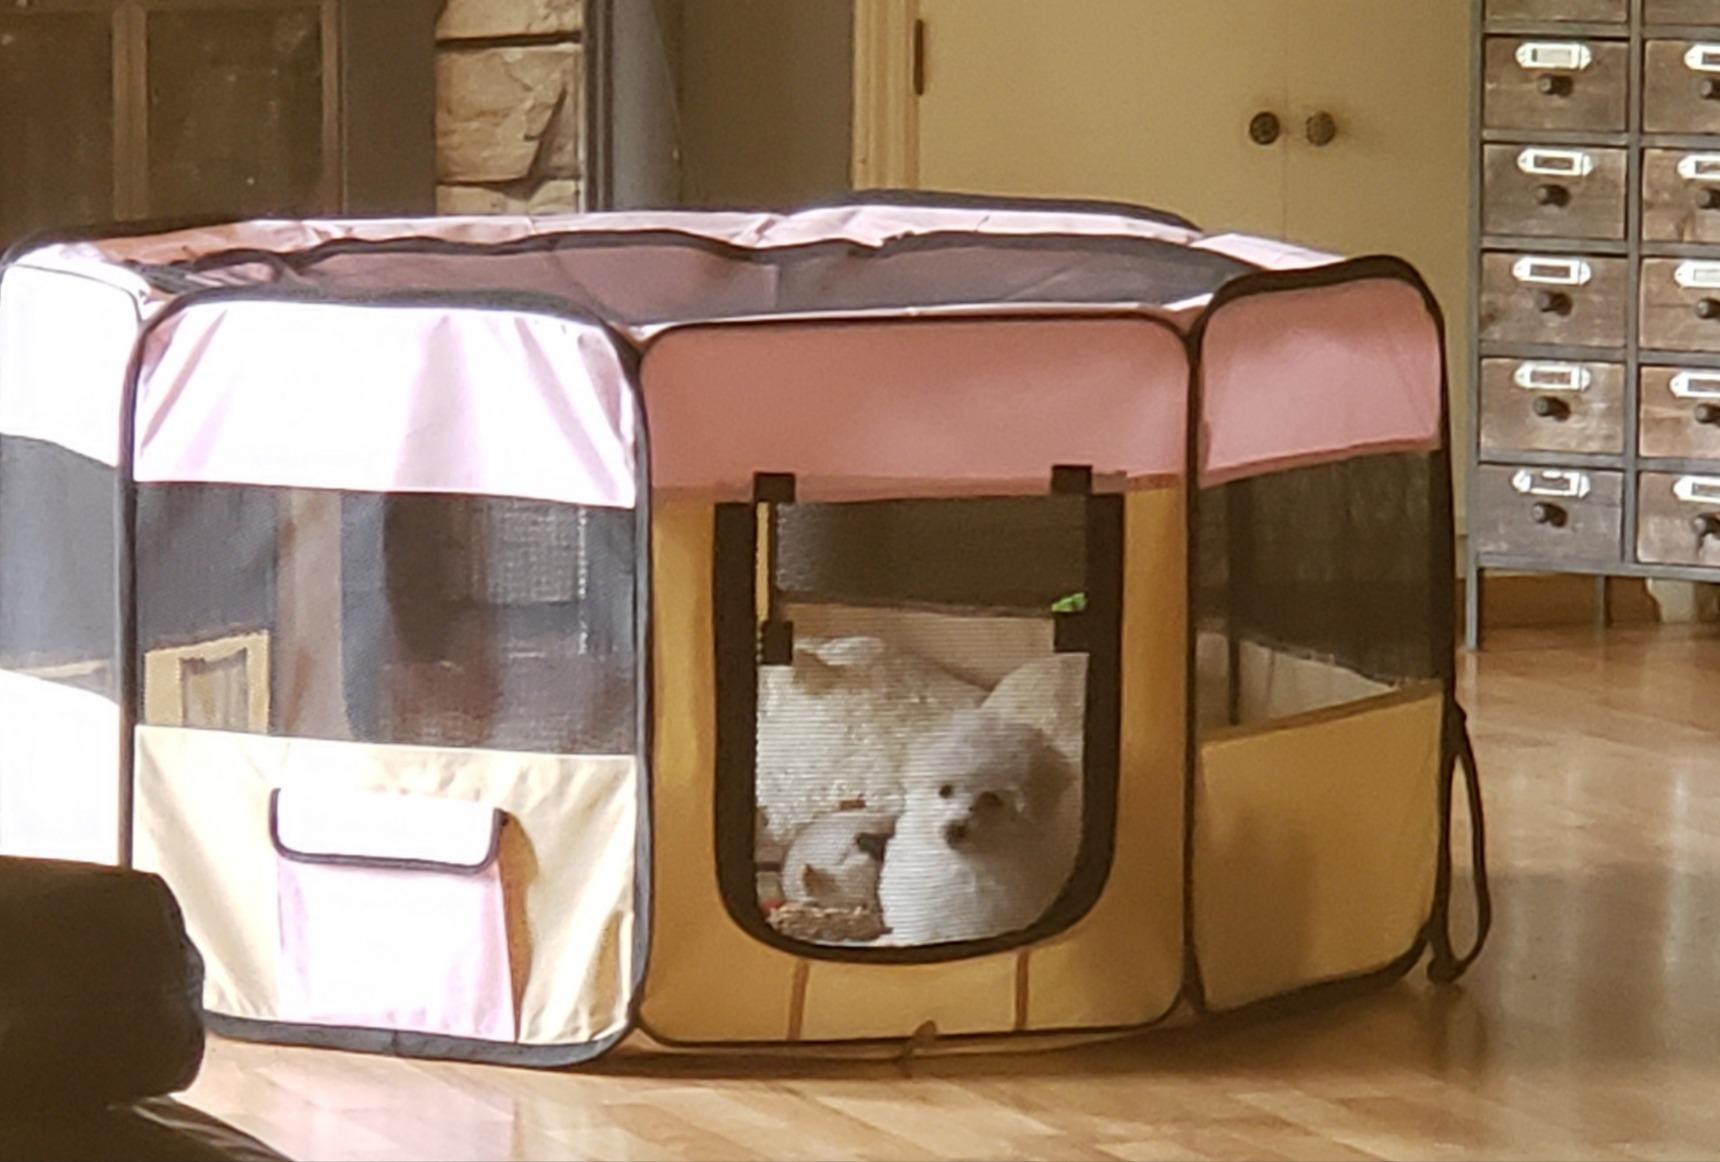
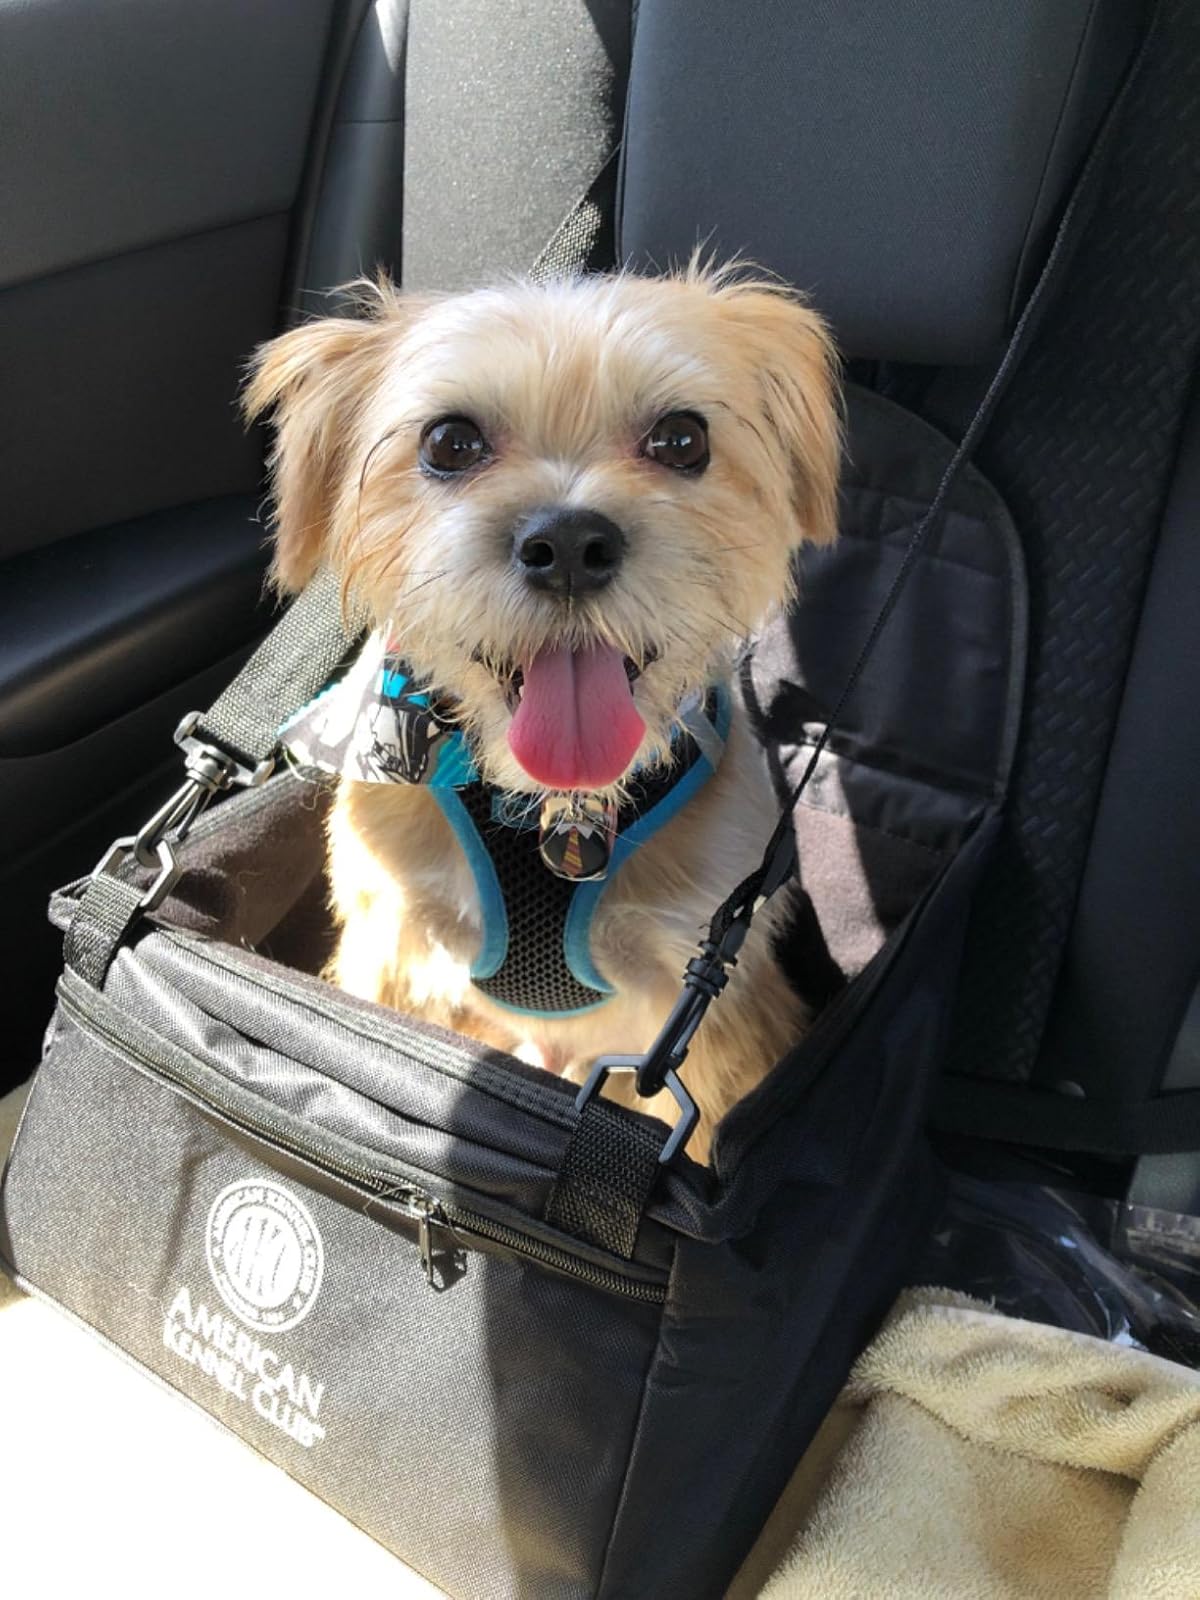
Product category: items_kennel
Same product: no